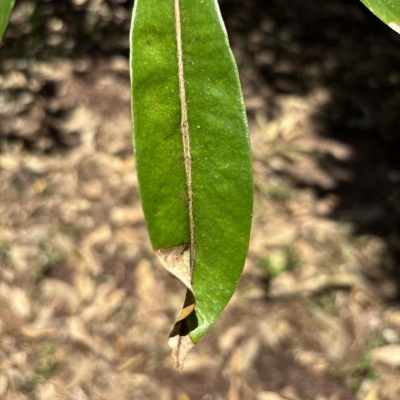
Label: Leaf_Blight